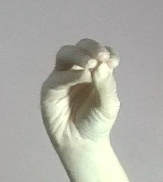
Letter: ha